Third Ukrainian Republic (party)

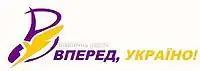
Forward Ukraine party logo

At the 2002 elections, the party was part of the Viktor Yushchenko Bloc Our Ukraine. "Forward, Ukraine!" in parliament was represented only by its leader Viktor Musiyaka.